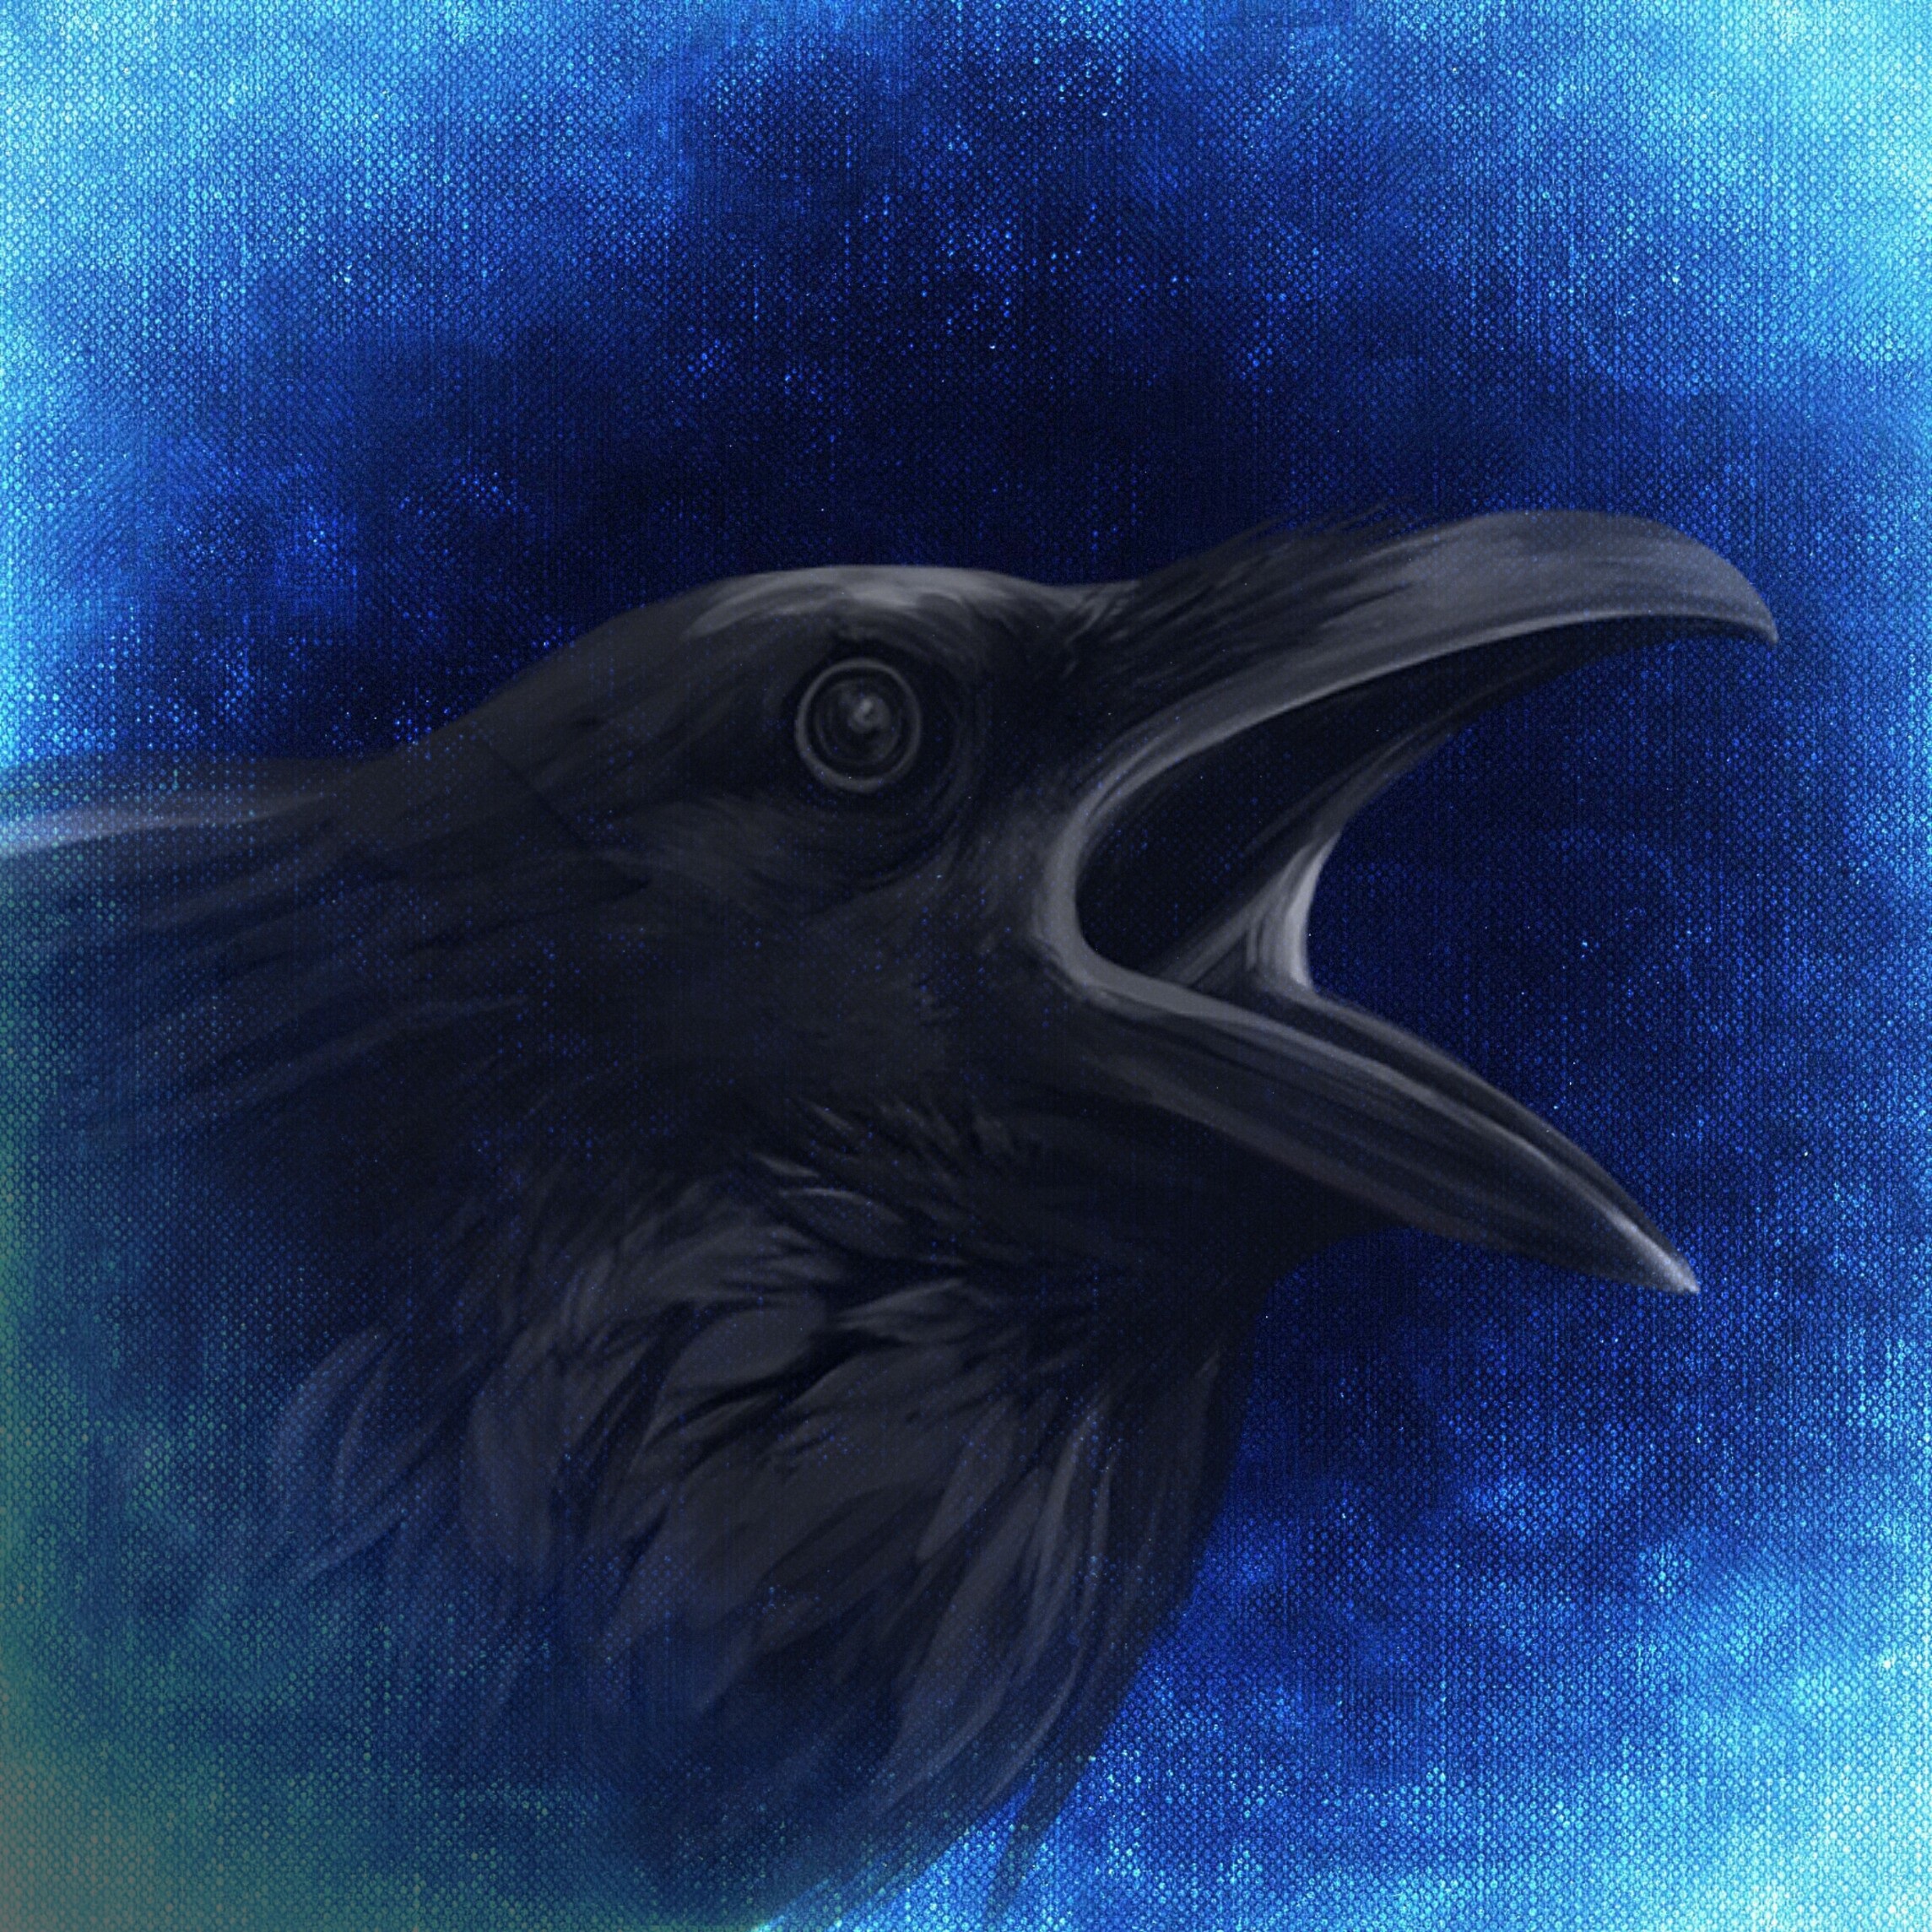
bird, wing, night, atmosphere, spooky, mystical, beak, halloween, darkness, blue, moonlight, crow, scary, fear, mysterious, illustration, weird, creepy, raven, gloomy, horror, mood, frightening, computer wallpaper, perching bird